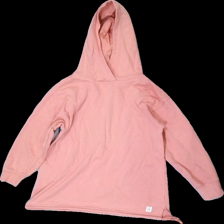
View: front
Type: Hoodie
Category: Children
Brand: Lager 157
Brand text on label: u
Colors: Pink
Material: 100% Cotton
Pattern: Embroidered
Cut: Regular
Size: 140
Season: All
Stains: Minor
Price range: 50-100
Recommended usage: Reuse